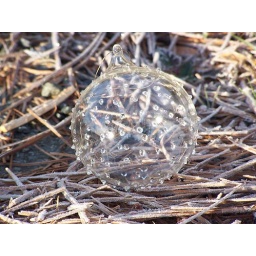
Handblown clear glass ball with slubs, sparkling in the sun on the Winter Solstice morn. (View large)